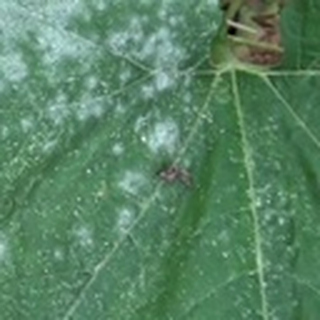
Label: cotton_powdery_mildew